Acute myeloblastic leukemia without maturation

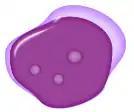
Myeloblast

Acute myeloblastic leukemia without maturation is a quickly progressing disease in which too many immature white blood cells (not lymphocytes) are found in the blood and bone marrow.